Sky position (RA, Dec in degrees): 149.382, 5.886
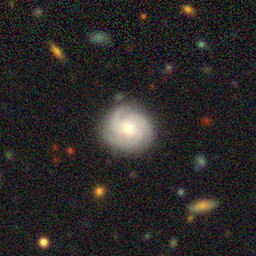
Galaxy morphology: Unbarred Tight Spiral Galaxies